Matilda Bogdanoff

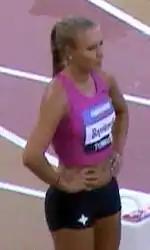
Bogdanoff competing in Finland in 2013

Matilda Bogdanoff (born 8 October 1990) is a Finnish hurdler. She competed in the 60 metres hurdles event at the 2014 IAAF World Indoor Championships.